Anton Zeilinger

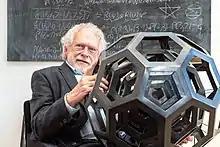
Anton Zeilinger holding a sculpture by Julian Voss-Andreae, photo by J. Godany

Anton Zeilinger contributed to the opening up of the field of multi-particle entanglement. In 1990, he was the first with Daniel Greenberger and Michael Horne to work on entanglement of more than two qubits. The resulting GHZ theorem (see Greenberger–Horne–Zeilinger state) is fundamental for quantum physics, as it provides the most succinct contradiction between local realism and the predictions of quantum mechanics.